Conan and the Grim Grey God

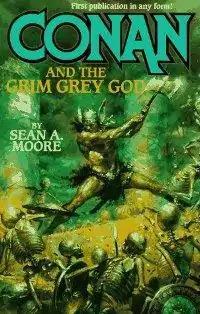
Cover

Conan and the Grim Grey God is a fantasy novel written by American writer Sean A. Moore, featuring Robert E. Howard's sword and sorcery hero Conan the Barbarian. It was first published in trade paperback by Tor Books in November 1996; a regular paperback edition followed from the same publisher in November 1997.